Aaraattu (2022 film)

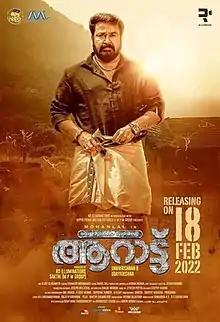
Theatrical release poster

Aaraattu also marketed as Neyyattinkara Gopante Aaraattu, is a 2022 Indian Malayalam-language action comedy film co-produced and directed by B. Unnikrishnan and written by Udaykrishna. The film stars Mohanlal with Shraddha Srinath, Ramachandra Raju, Siddique, Vijayaraghavan, Saikumar, and Nedumudi Venu in supporting roles. Rahul Raj composed the film's original songs and background score.